Blakstad Station

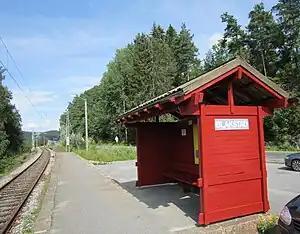
View of the station

Blakstad Station is a railway station in the village of Blakstad on the east side of the river Nidelva in the municipality of Froland in Agder county, Norway. Located along the Arendalsbanen railway line, it is served by the Go-Ahead Norge.